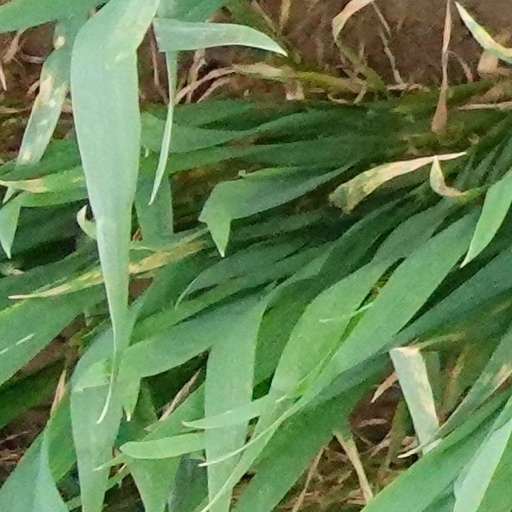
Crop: wheat